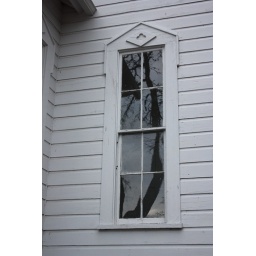
Window. Old Methodist church by the house on the hill, McMinnville, OR.